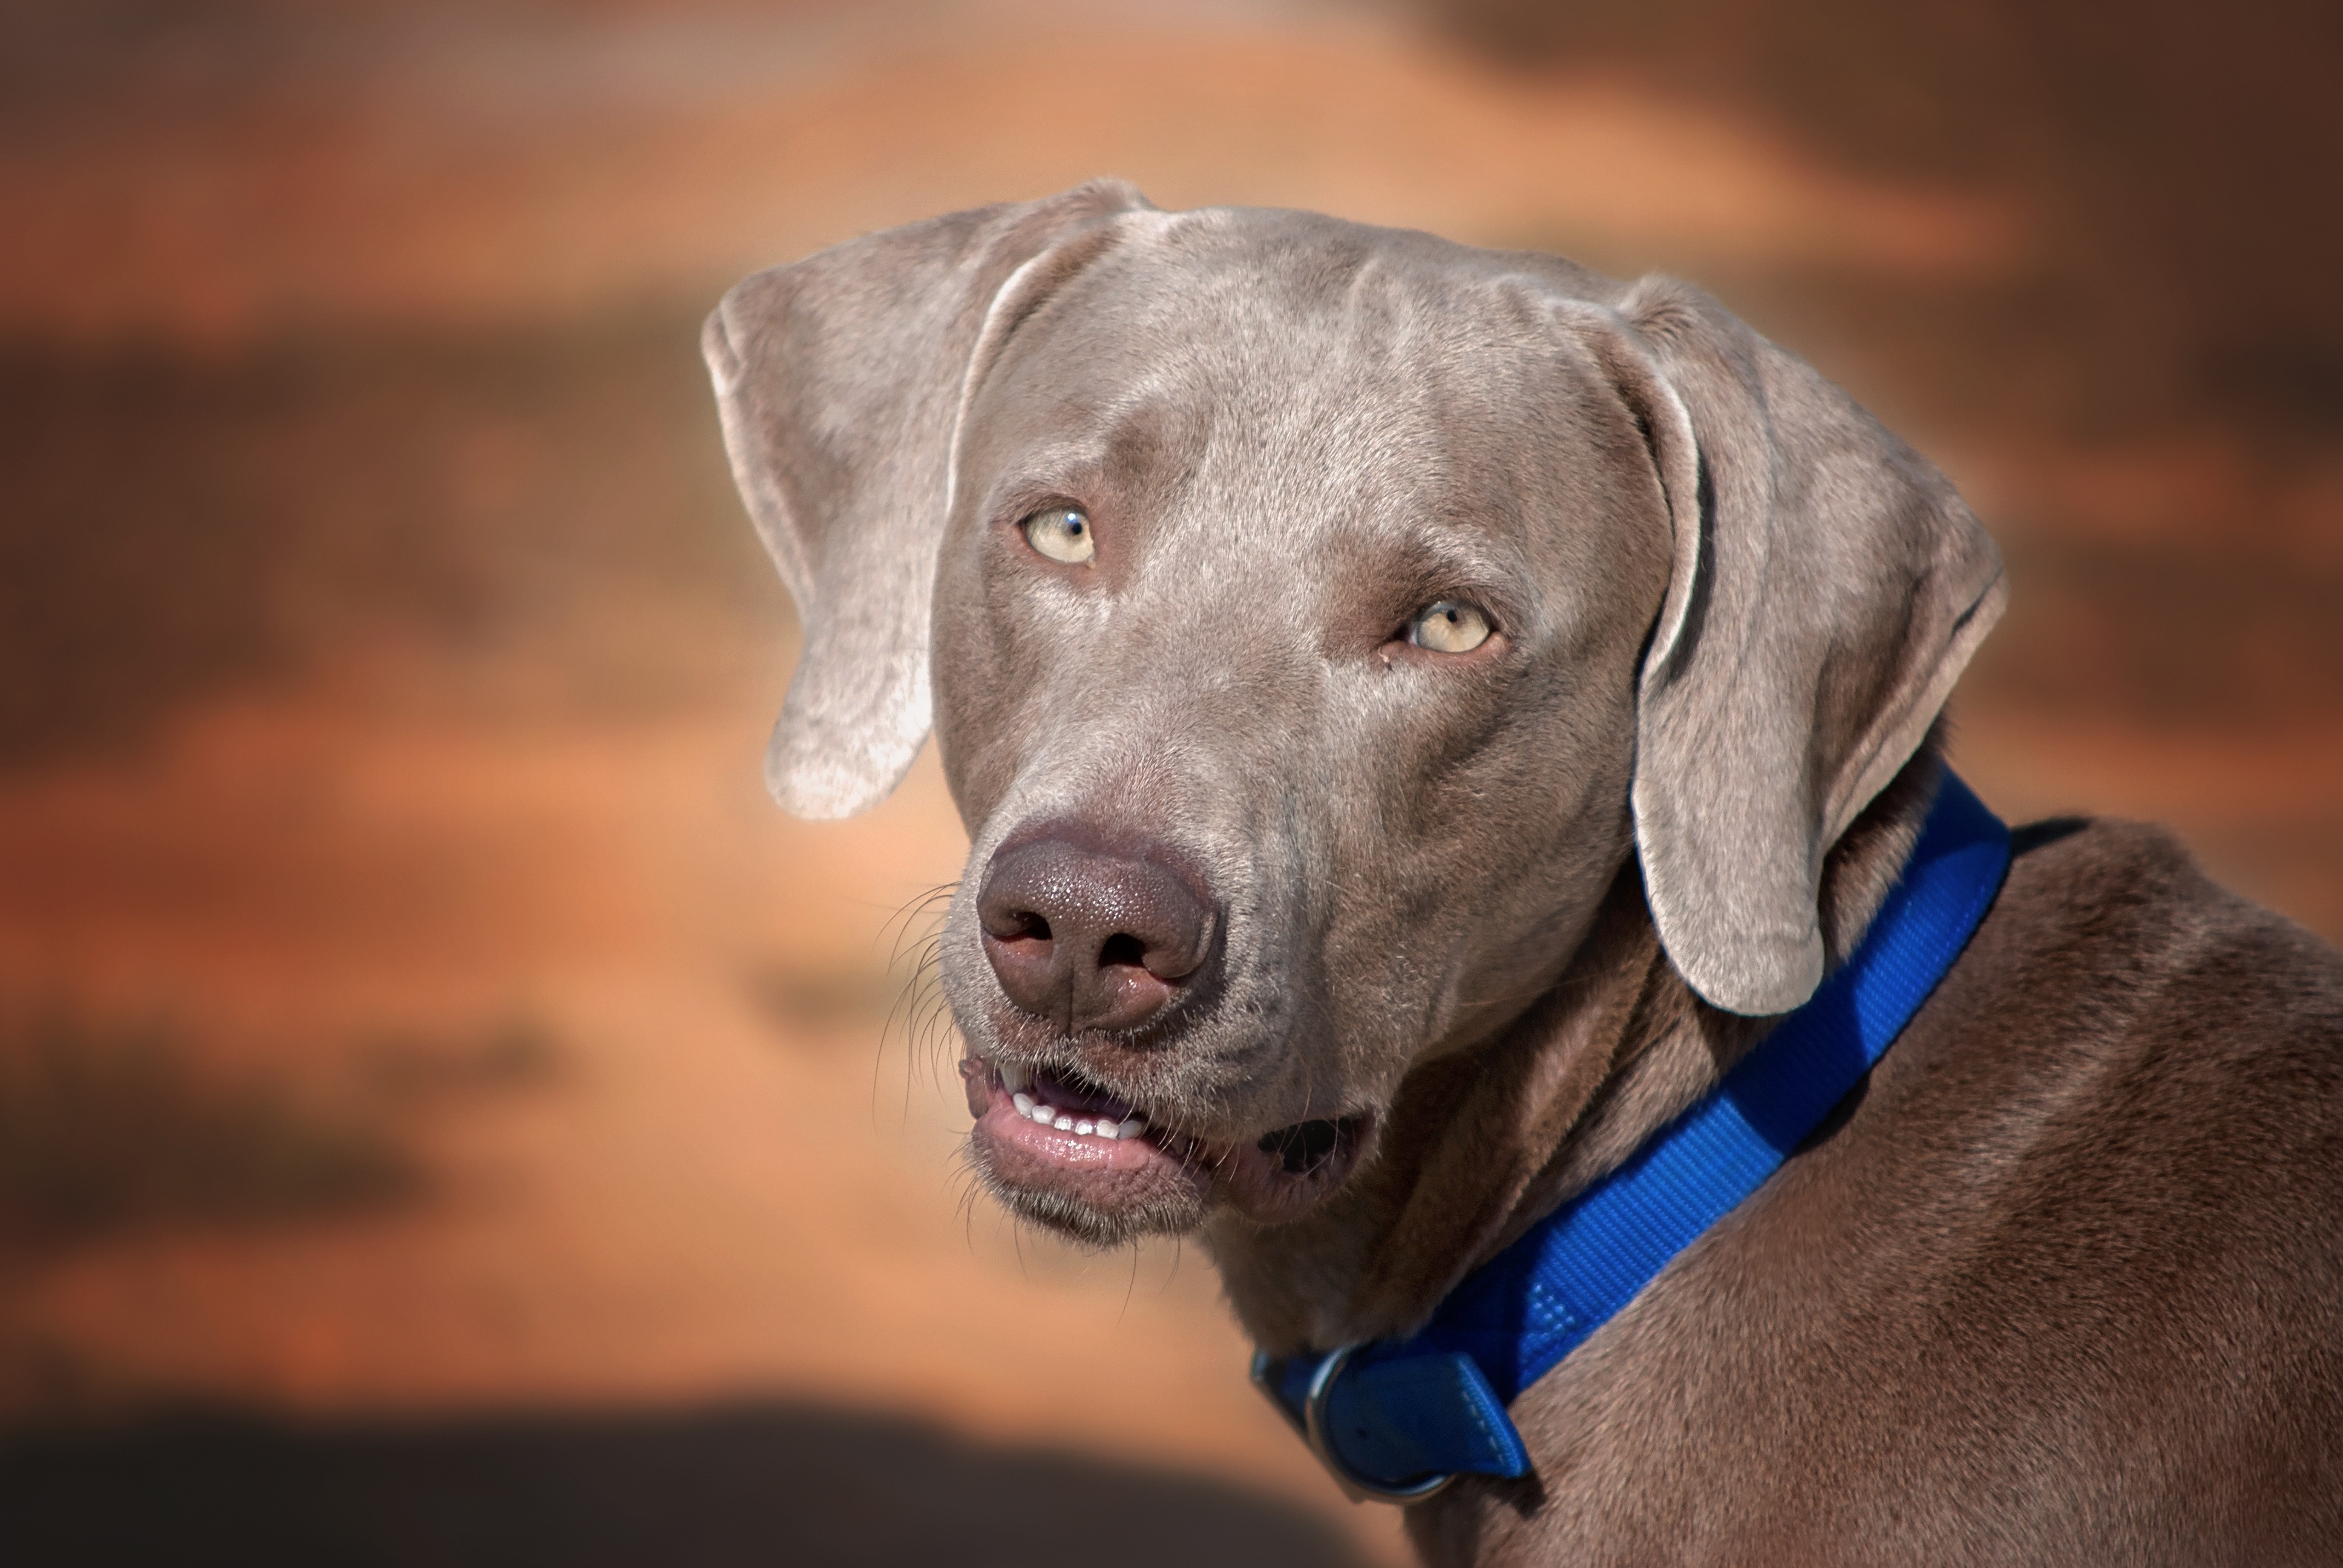
puppy, dog, animal, cute, canine, looking, pet, fur, portrait, young, brown, mammal, friend, playful, weimaraner, face, happy, head, vertebrate, labrador retriever, domestic, adorable, retriever, breed, purebred, chesapeake bay retriever, dog like mammal